Leo Sirota

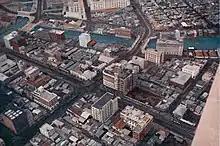
Aerial view of Tokyo,

On the way to Japan, Sirota befriended Kishi Kōichi, with whom he would later play his first chamber music concert in 1930. From Vladivostok they sailed to Yokohama. The entire journey took four weeks.